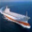
Label: ship